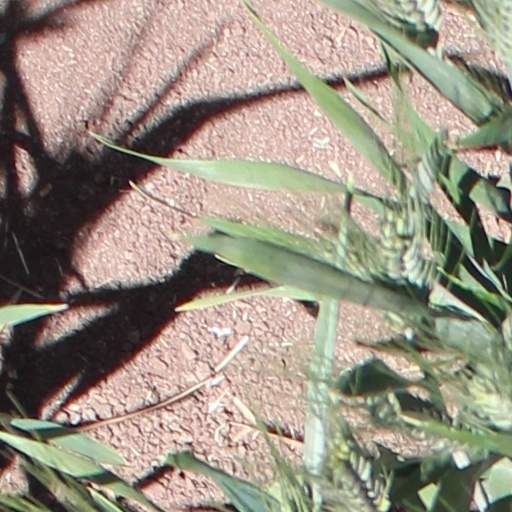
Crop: wheat